Shin-Koyasu Station

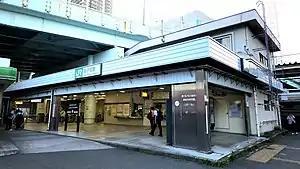
Shin-Koyasu Station exterior, July 2022

is a passenger railway station located in Kanagawa-ku, Yokohama, Kanagawa Prefecture, Japan, operated by the East Japan Railway Company (JR East).